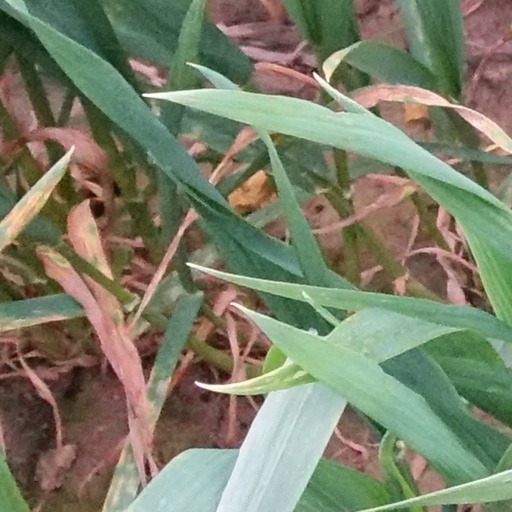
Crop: wheat